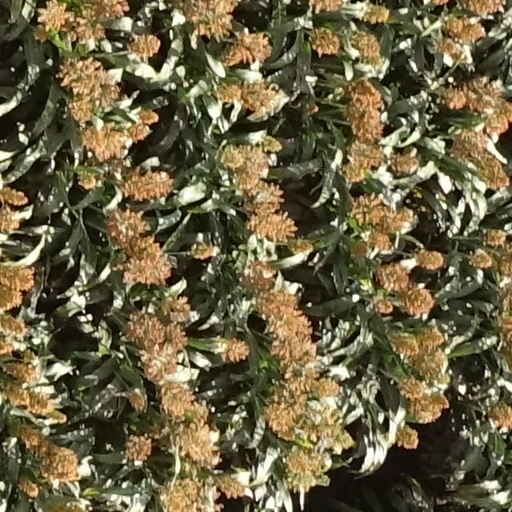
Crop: sorghum